History of Kashgar

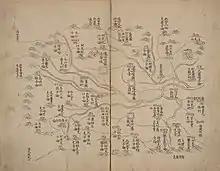
Kashgar (c. 1759)

In 751 the Chinese were defeated by an Arab army in the Battle of Talas. The An Lushan rebellion led to the decline of Tang influence in Central Asia due to the fact that the Tang dynasty was forced to withdraw its troops from the region to fight An Lushan. The Tibetans cut all communication between China and the West in 766.